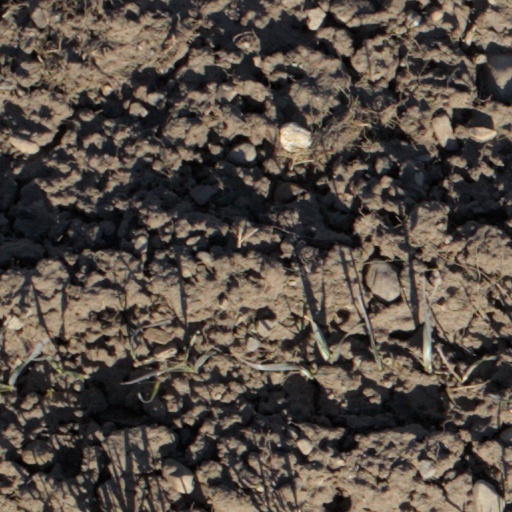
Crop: wheat